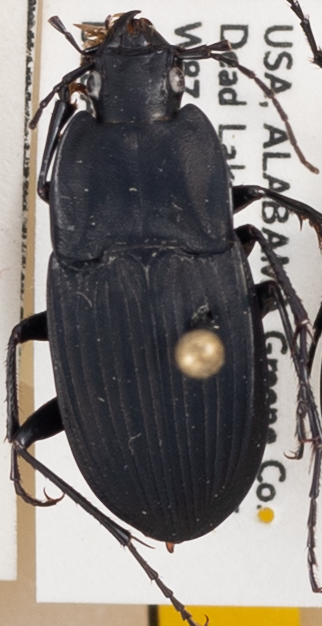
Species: Dicaelus furvus carinatus
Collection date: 2021-07-27
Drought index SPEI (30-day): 0.662
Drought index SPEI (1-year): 1.01
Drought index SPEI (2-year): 2.09